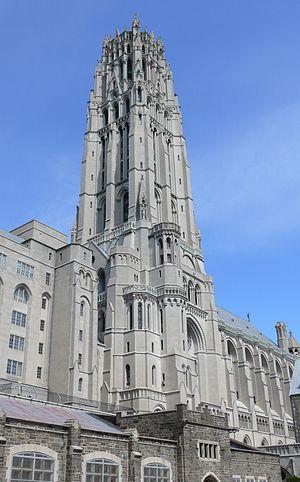
Cet article recense les églises les plus hautes.
Riverside Church est une église interdénominationnelle situe au nord de Manhattan, dans la ville de New York. Elle se trouve dans le quartier de Morningside Heights entre Riverside Drive et Claremont Avenue et entre les 120ᵉ et 122ᵉ Rues. Elle fut créée sous l'impulsion du magnat du pétrole John Davison Rockefeller Junior et du pasteur Harry Emerson Fosdick au début des années 1920.